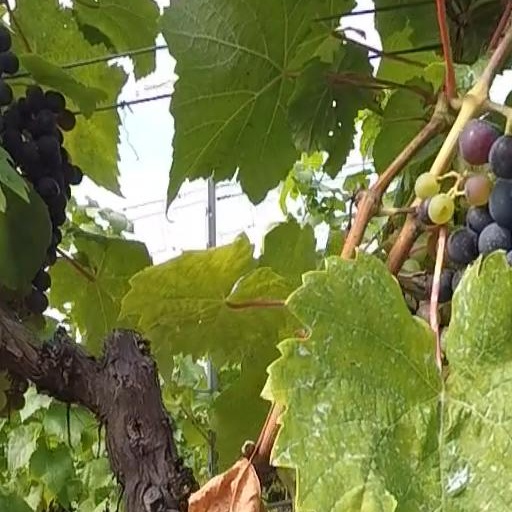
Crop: grape